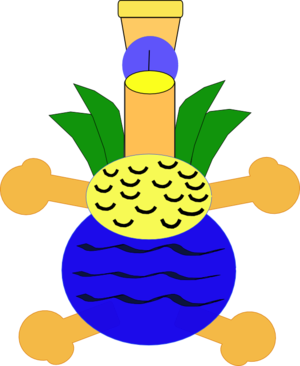
La Paz est l'une des 125 communes de l'État de Mexico, au Mexique.